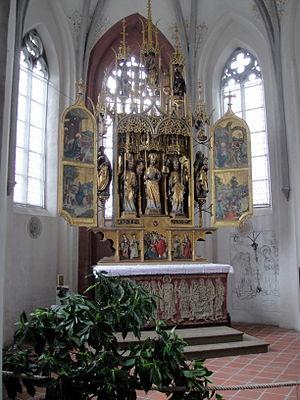
Jörg Lederer est un sculpteur allemand.